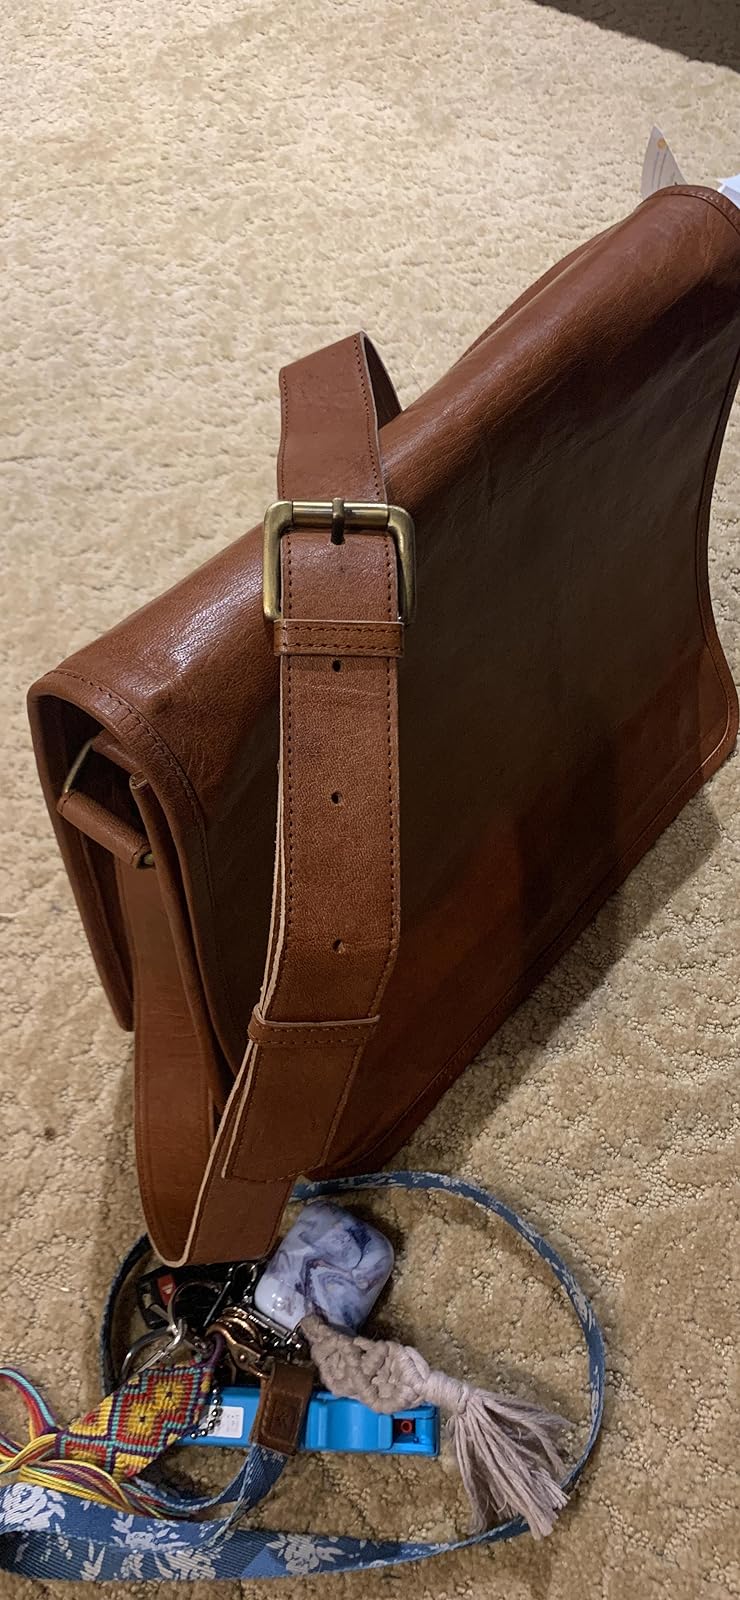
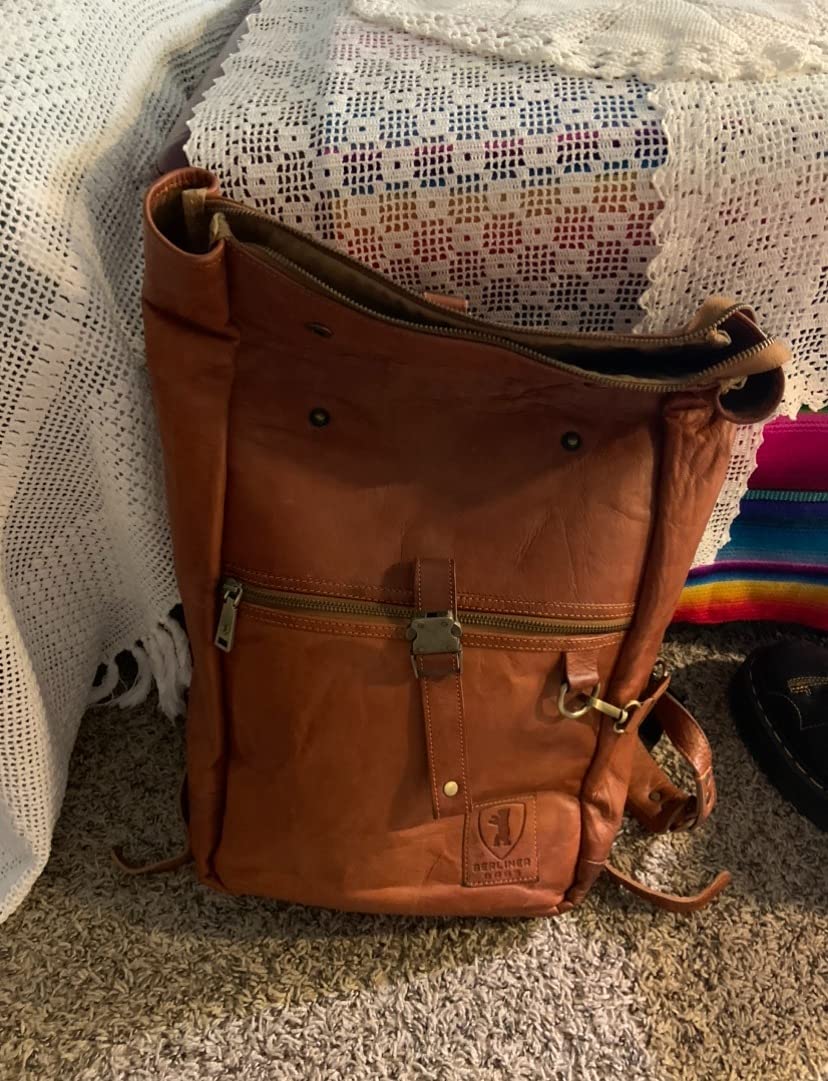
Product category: bag
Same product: no